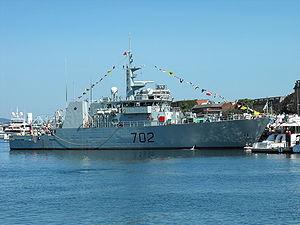
La classe Kingston consiste en 12 navires de défense côtière exploités par le Commandement maritime des Forces canadiennes. Ces navires multi-rôles ont été construits et lancés à partir du milieu jusqu'à la fin des années 1990 et l'équipage est entièrement composé de membres de la Réserve navale à l'exception de deux techniciens membres de la Force régulière par équipage. Leurs principales missions sont la surveillance côtière, les patrouilles de souveraineté, route d'enquête et de la formation. Ils ont été conçus en ayant à l'esprit un rôle de déminage et sont par conséquent classés comme dragueurs de mines mécaniques, mais ce rôle a diminué à la suite de l'évolution de la nature de la lutte contre les mines marines. La possibilité d'acquérir l'équipement nécessaire pour être en mesure d'effectuer son rôle de lutte contre les mines plus efficacement continue d'être examinée.